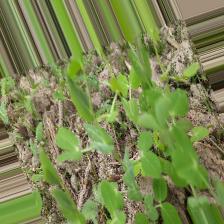
Label: Powdery Mildew